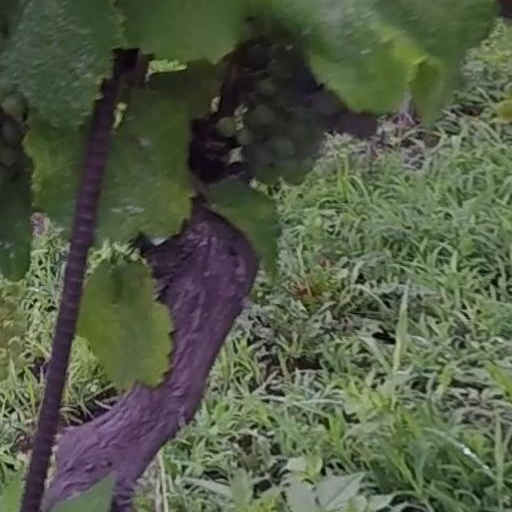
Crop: grape